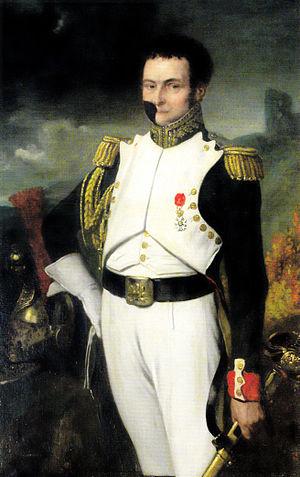
Pierre Alexis, baron de Pinteville, colonel-major des dragons de la Garde impériale. En dépit d'une très grave blessure reçue à Toeplitz, le 17 septembre 1813, il reste au régiment jusqu'en septembre 1814 et finira sa carrière comme maréchal de camp. Prévost &amp
Pierre Alexis Pinteville, né le 31 janvier 1771 à Vaucouleurs dans la Meuse et mort le 27 août 1850 à Toul, en Meurthe-et-Moselle, est un général français de la Révolution et de l’Empire.
Le régiment de dragons de la Garde impériale est une unité de cavalerie lourde française créée le 15 avril 1806 par Napoléon Iᵉʳ. En service dans la cavalerie de la Garde impériale jusqu'à sa dissolution en 1815, ce régiment porte aussi le nom de « dragons de l’Impératrice » en hommage à sa marraine, Joséphine de Beauharnais. Sous l'Empire, les dragons forment, avec les grenadiers à cheval, la brigade de cavalerie lourde de la Garde impériale.